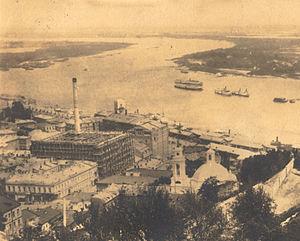
Les Moulins Brodsky sont les plus grandes installallations minotières de Kiev pendant la fin de l'empire russe, de 1857 à 1920. Le seul vestige ayant survécu jusqu'à présent est un imposant silo à grain qui domine la place des postes du quartier de Podil sur les bords du Dniepr.